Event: Ecuador Earthquake
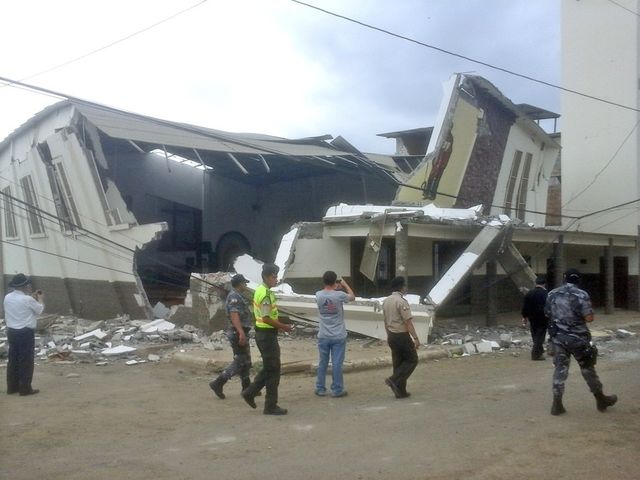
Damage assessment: damage